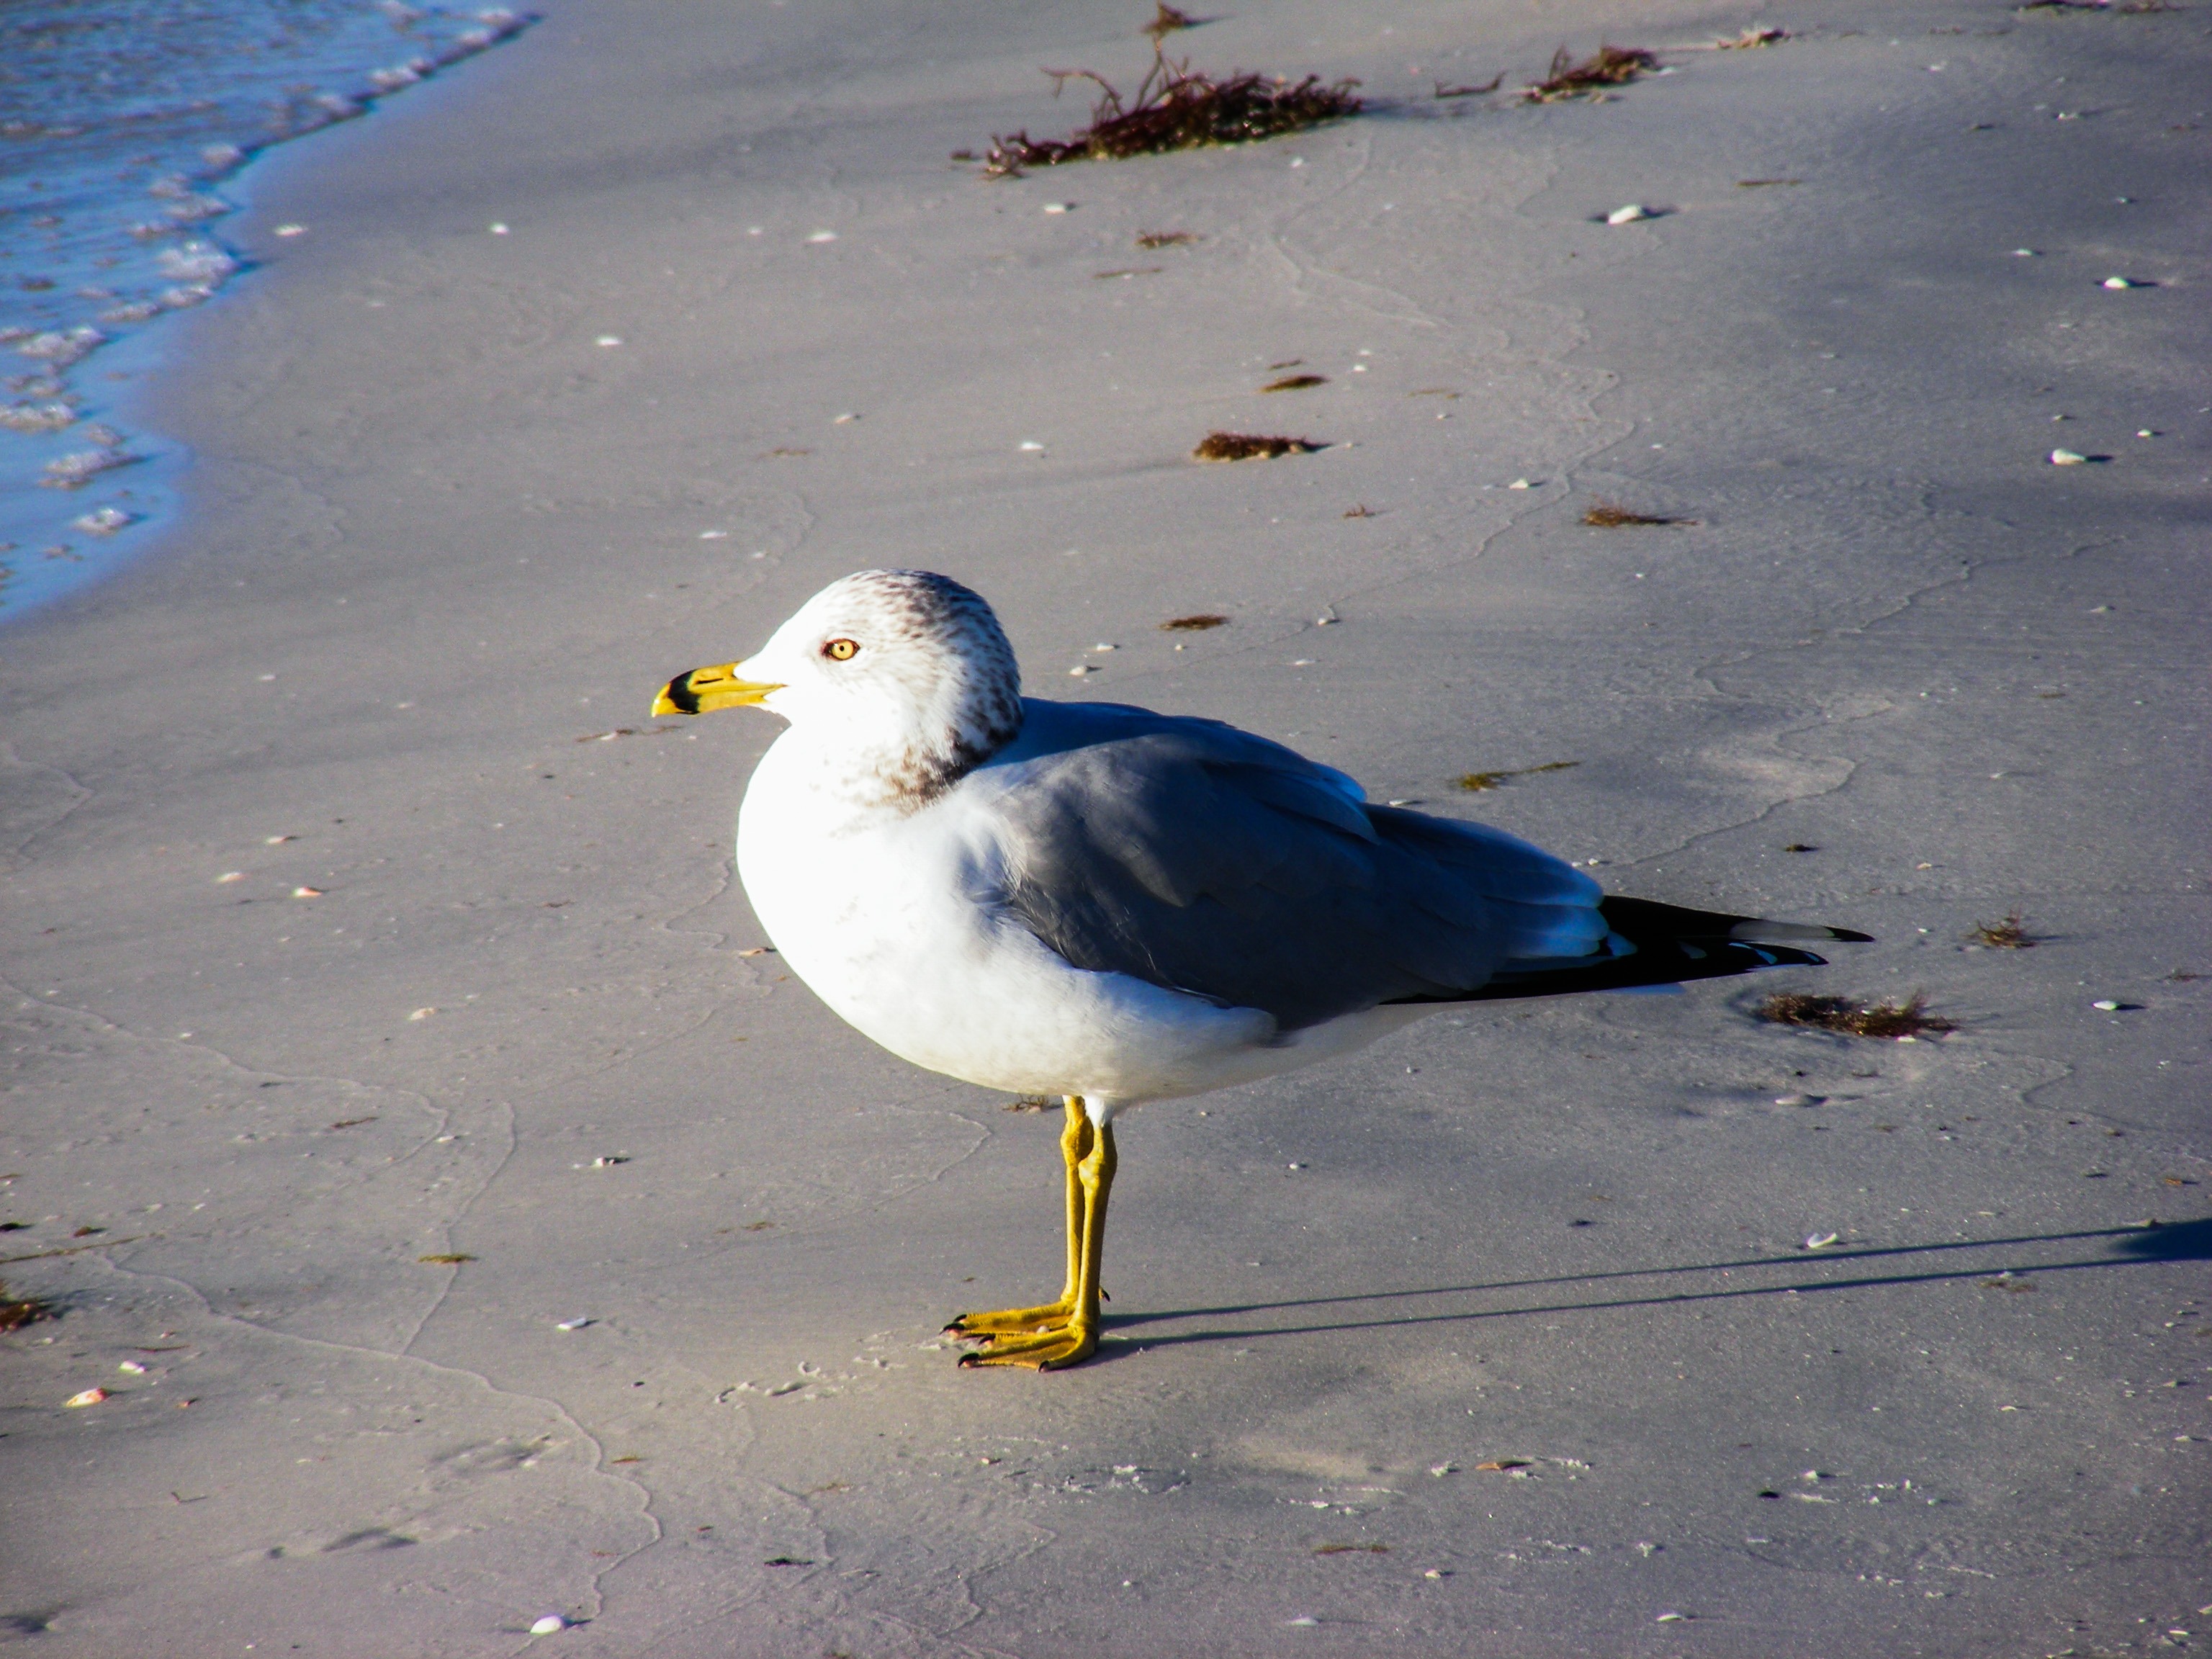
beach, sea, water, nature, ocean, bird, sky, seabird, fly, seagull, wildlife, surf, gull, beak, flight, feather, fauna, outside, gulls, waves, vertebrate, florida, beach sand, fort myers beach, charadriiformes, european herring gull, ring billed gull, beach surf